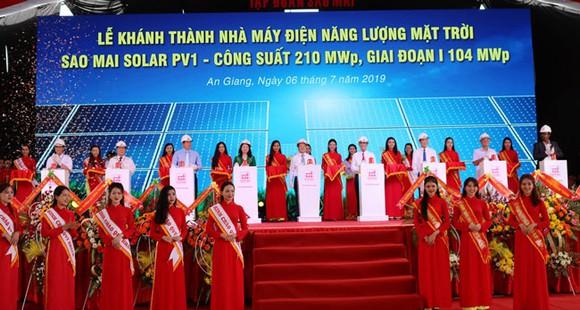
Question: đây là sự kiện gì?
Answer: đây là sự kiện khánh thành nhà máy điện năng lượng mặt trời sao mai solar pv1